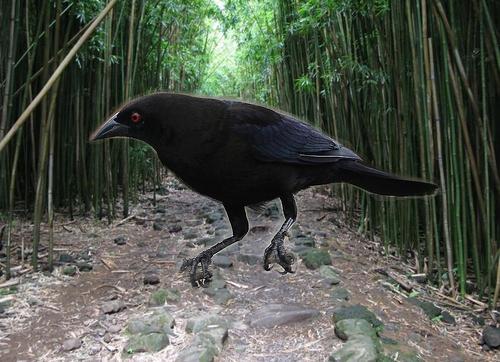
Bird species: Bronzed_Cowbird
Bird type: landbird
Background: land